Hacienda Chucmichén

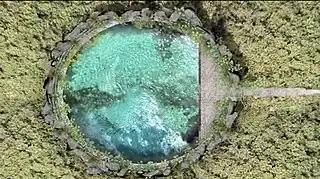
A private Cenote on the grounds of the Chucmichén estate

The hacienda of Chucmichén employed some 280 people in 1910. After the expropriation, regional economic activity declined significantly. As of 2005, the population of Chuchmichén had decreased to 56 people working in the ejidos, effectively reducing the settlement to a hamlet.